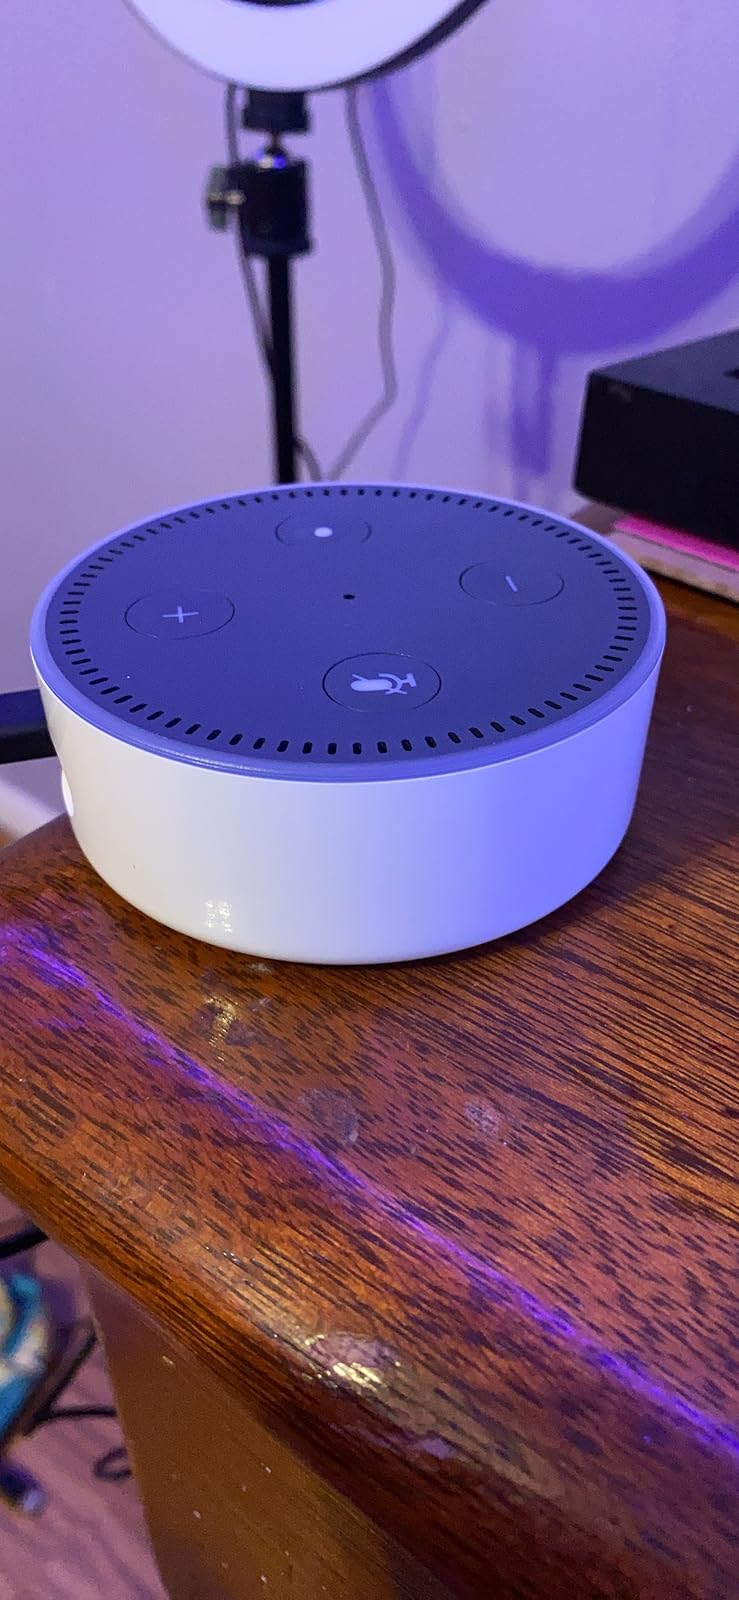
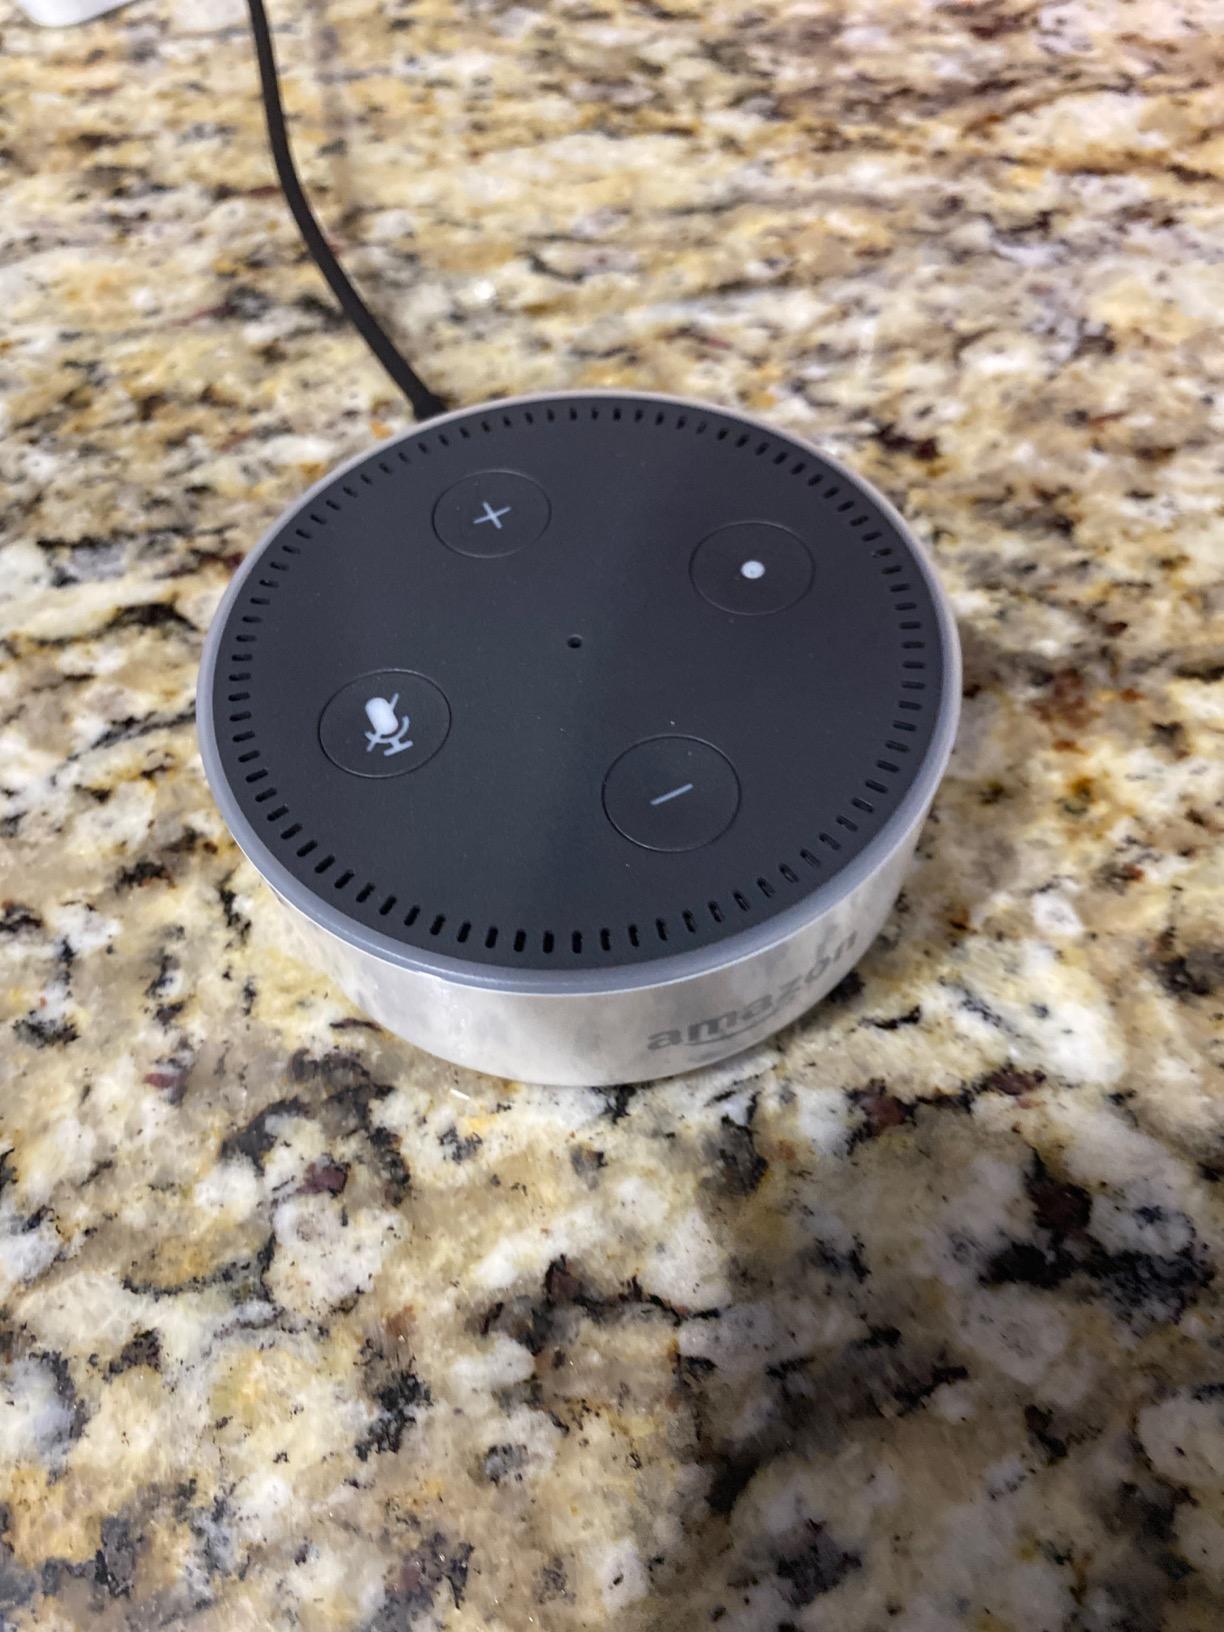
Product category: speaker
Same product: yes